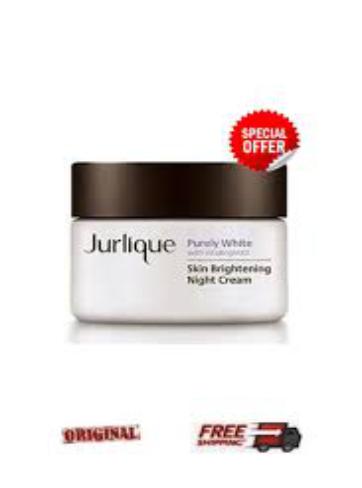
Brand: jurlique
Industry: Necessities